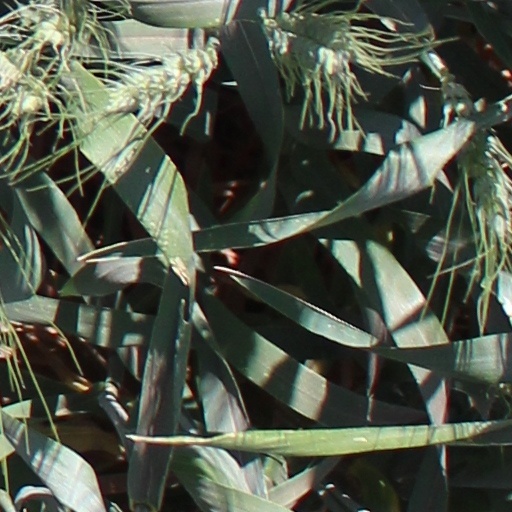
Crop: wheat